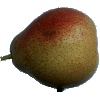
Label: pear_forelle